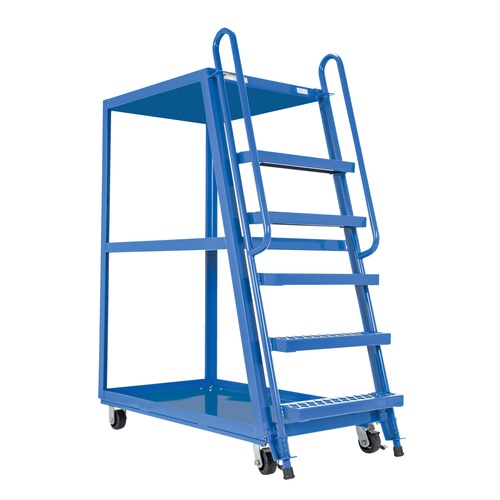
High Frame Cart 27.5 × 51 Mold-On-Rubber
Item #: RV54SPSHF2852 Brand: Vestil Model #: SPS-HF-2852 Product Specifications Type Hi-Duty & Hi-Frame Stockpicker Truck Length ‎56-1/8″ Number of Shelves 2 Color Blue Number of Drawers 0 Depth ‎56-1/8″ Load Capacity 1,000 lbs Caster Diameter 4″ Material Steel Caster Width 2″ Shelf Length ‎Bottom 27-1/2″/Top 27-1/2″ Caster Type (2) Rigid (2) Swivel with Brake Shelf Width ‎Bottom 50-3/4″/Top 35-1/4″ Handle Type Ergonomic Distance Between Shelves 27″ Caster Material Mold-on-Rubber Width ‎27-7/8″ Finish Powder Coat Height ‎73-1/16″ Weight 226 lbs
Brand: ET02 New 2021
Category: Business & Industrial > Material Handling > Lifts & Hoists